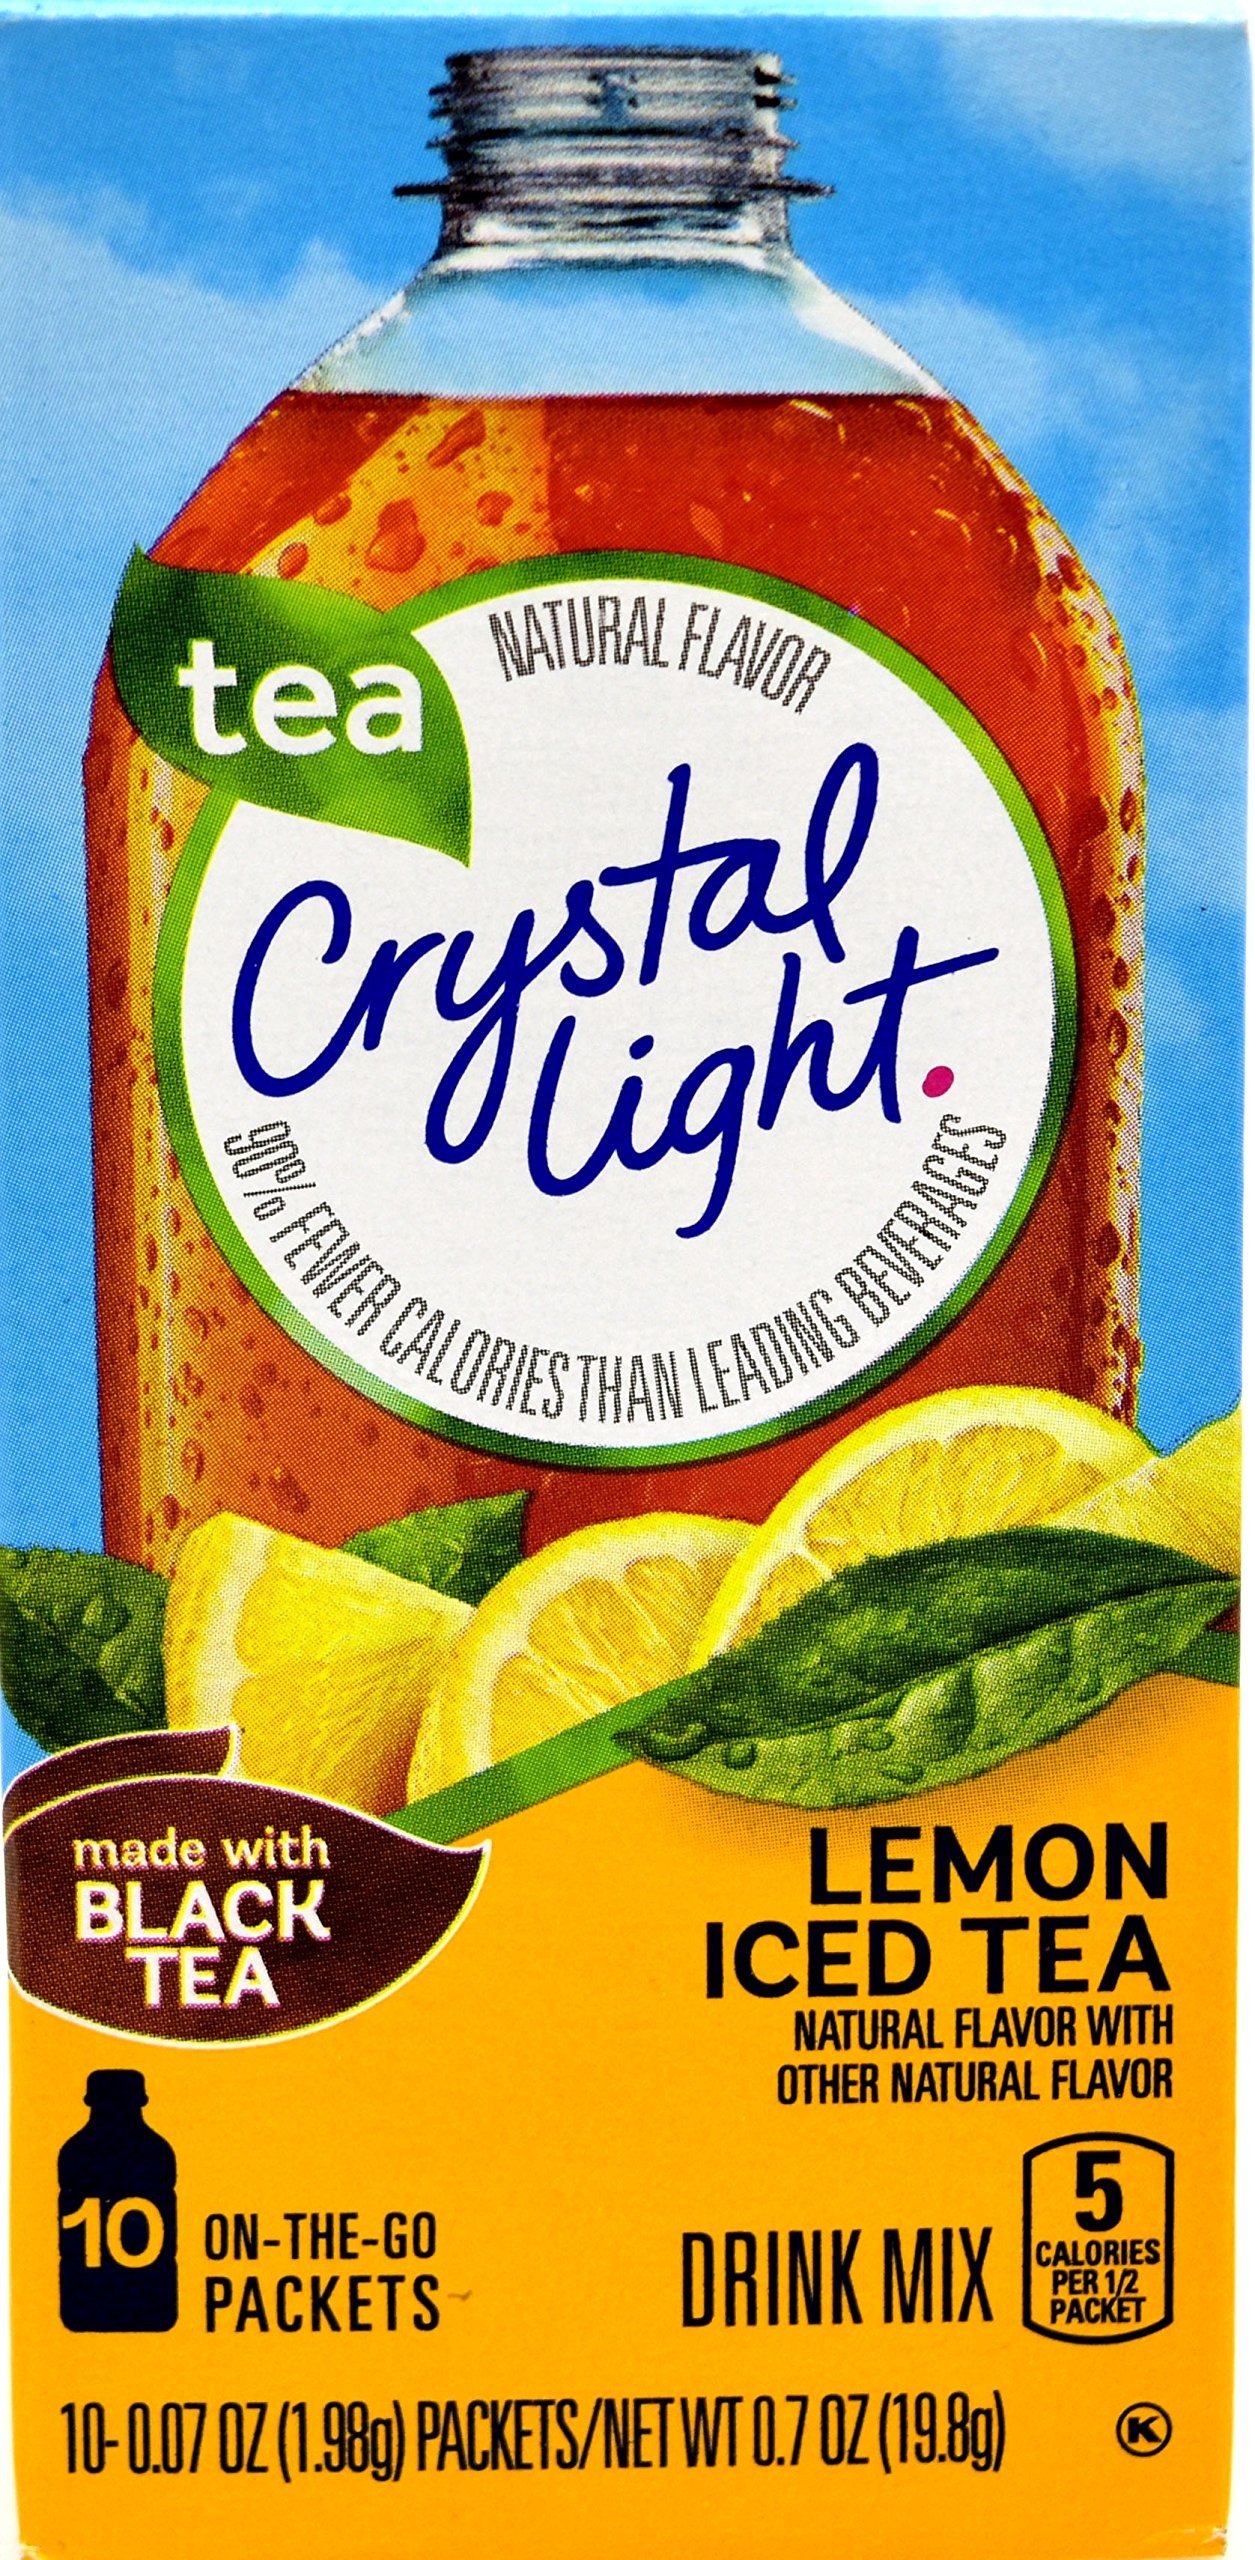
Item Name: Crystal Light On The Go Natural Lemon Iced Tea, 10-Packet Box (Pack of 9)
Bullet Point 1: Each Box of Crystal Light On The Go Natural Lemon Iced Tea Contains 10 Individual Packets You Mix with Up To 16 Fluid Ounces (473 ml) Water
Bullet Point 2: Crystal Light On The Go Natural Lemon Iced Tea is 99% Caffeine Free (10 mg Caffeine Per Serving) and Low in Sodium
Bullet Point 3: Crystal Light On The Go Natural Lemon Iced Tea is Gluten Free and Kosher
Bullet Point 4: Each 8 Ounce Serving Contains 5 Calories
Bullet Point 5: Crystal Light On The Go Natural Lemon Iced Tea has 90% fewer calories than leading beverages
Product Description: Crystal Light On The Go turns the water you need into the water you will love. It transforms ordinary water with fabulous fruit flavors and tantalizing teas. Each sip is the perfect way to refresh, renew and satisfy your thirst for something different.
Value: 9.0
Unit: count

Price: 2.78